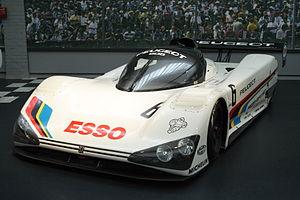
La Peugeot 905 est une voiture de course de catégorie sport-prototypes de la génération dite des « Sports 3,5 L ». Connaissant plusieurs évolutions aérodynamique et mécanique, elle fut victorieuse des 24 Heures du Mans en 1992 et 1993 et fut Championne du monde des voitures de sport en 1992. La Peugeot 905 a participé à 17 courses entre septembre 1990 et juin 1993 et a remporté 9 victoires.
Organisée la première fois en 2015, Monza Historic est une compétition de voitures historiques de courses créé par Peter Auto. Située sur l'Autodrome nationale de Monza en Italie, cet événement rassemble sept plateaux by Peter Auto ainsi que le plateau invité : le FIA Lurani Trophy et ses Formule Junior.
Les 430 kilomètres de Monza 1991, disputées le 14 avril 1991 sur le Circuit de Suzuka ont été la première manche du Championnat du monde des voitures de sport 1991.